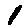
Label: 1